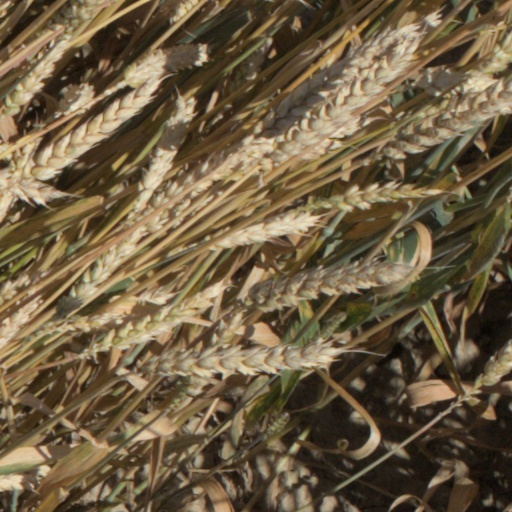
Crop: wheat